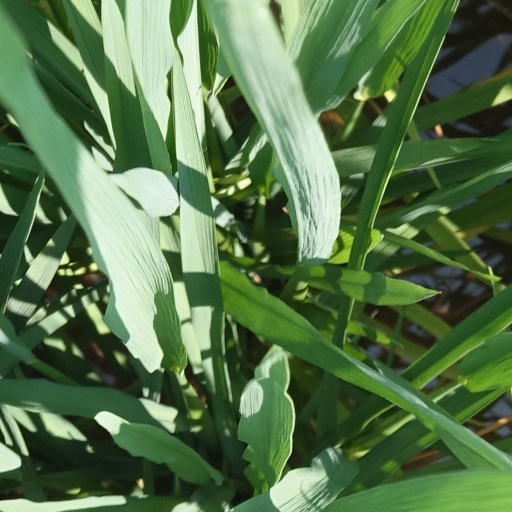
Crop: rice